Robert Pinn

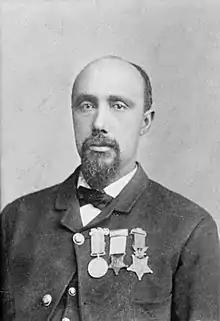
First Sergeant Robert Pinn

Robert Alexander Pinn (March 1, 1843 – January 5, 1911) was an African American Union Army soldier during the American Civil War and a recipient of America's highest military decoration—the Medal of Honor—for his actions at the Battle of Chaffin's Farm.